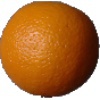
Label: orange